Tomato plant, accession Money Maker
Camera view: horizontal (90 deg, fisheye); turntable rotation: 210 degrees
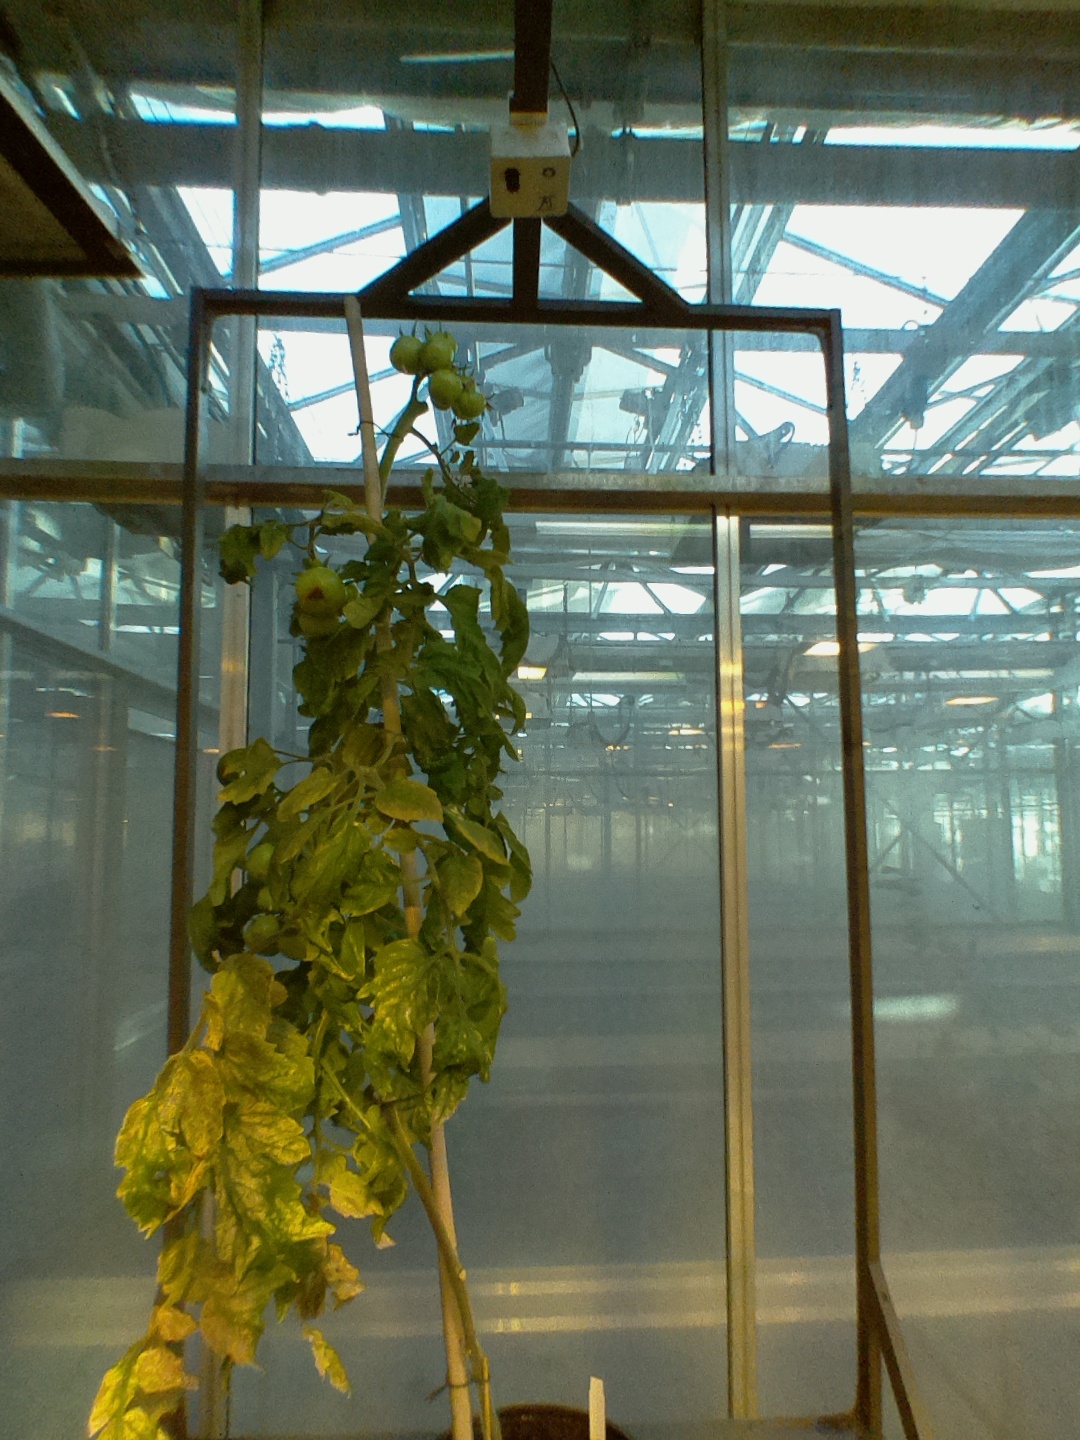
BBCH growth stage 79: 90% -100% of final fruit size